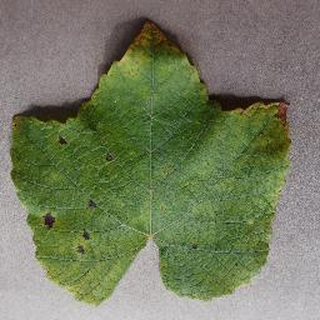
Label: grape_leaf_blight